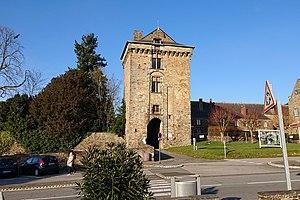
Pavillon des Champs du Château de Châteaubriant, France.
Le château de Châteaubriant est un château fort médiéval fortement remanié à la Renaissance, situé à Châteaubriant dans le département français de la Loire-Atlantique en région Pays de la Loire